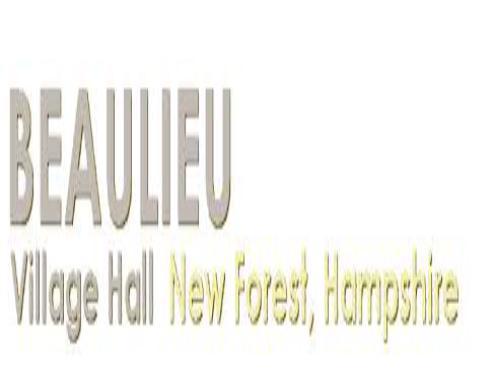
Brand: Beaulieu
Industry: Food